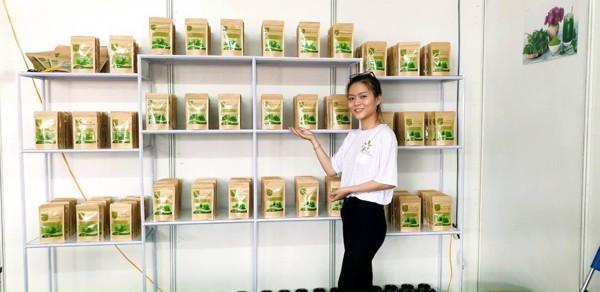
có một cô gái đang đứng bên cạnh một kệ hàng